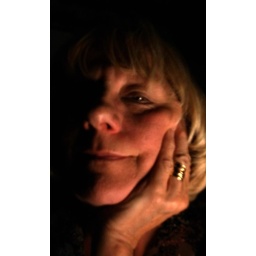
just fooling around with lighting and the glow is the computer screen at night, the only light